Ryde Transport Interchange

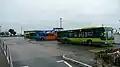

Ryde Transport Interchange or Gateway serves the town of Ryde, Isle of Wight, England.